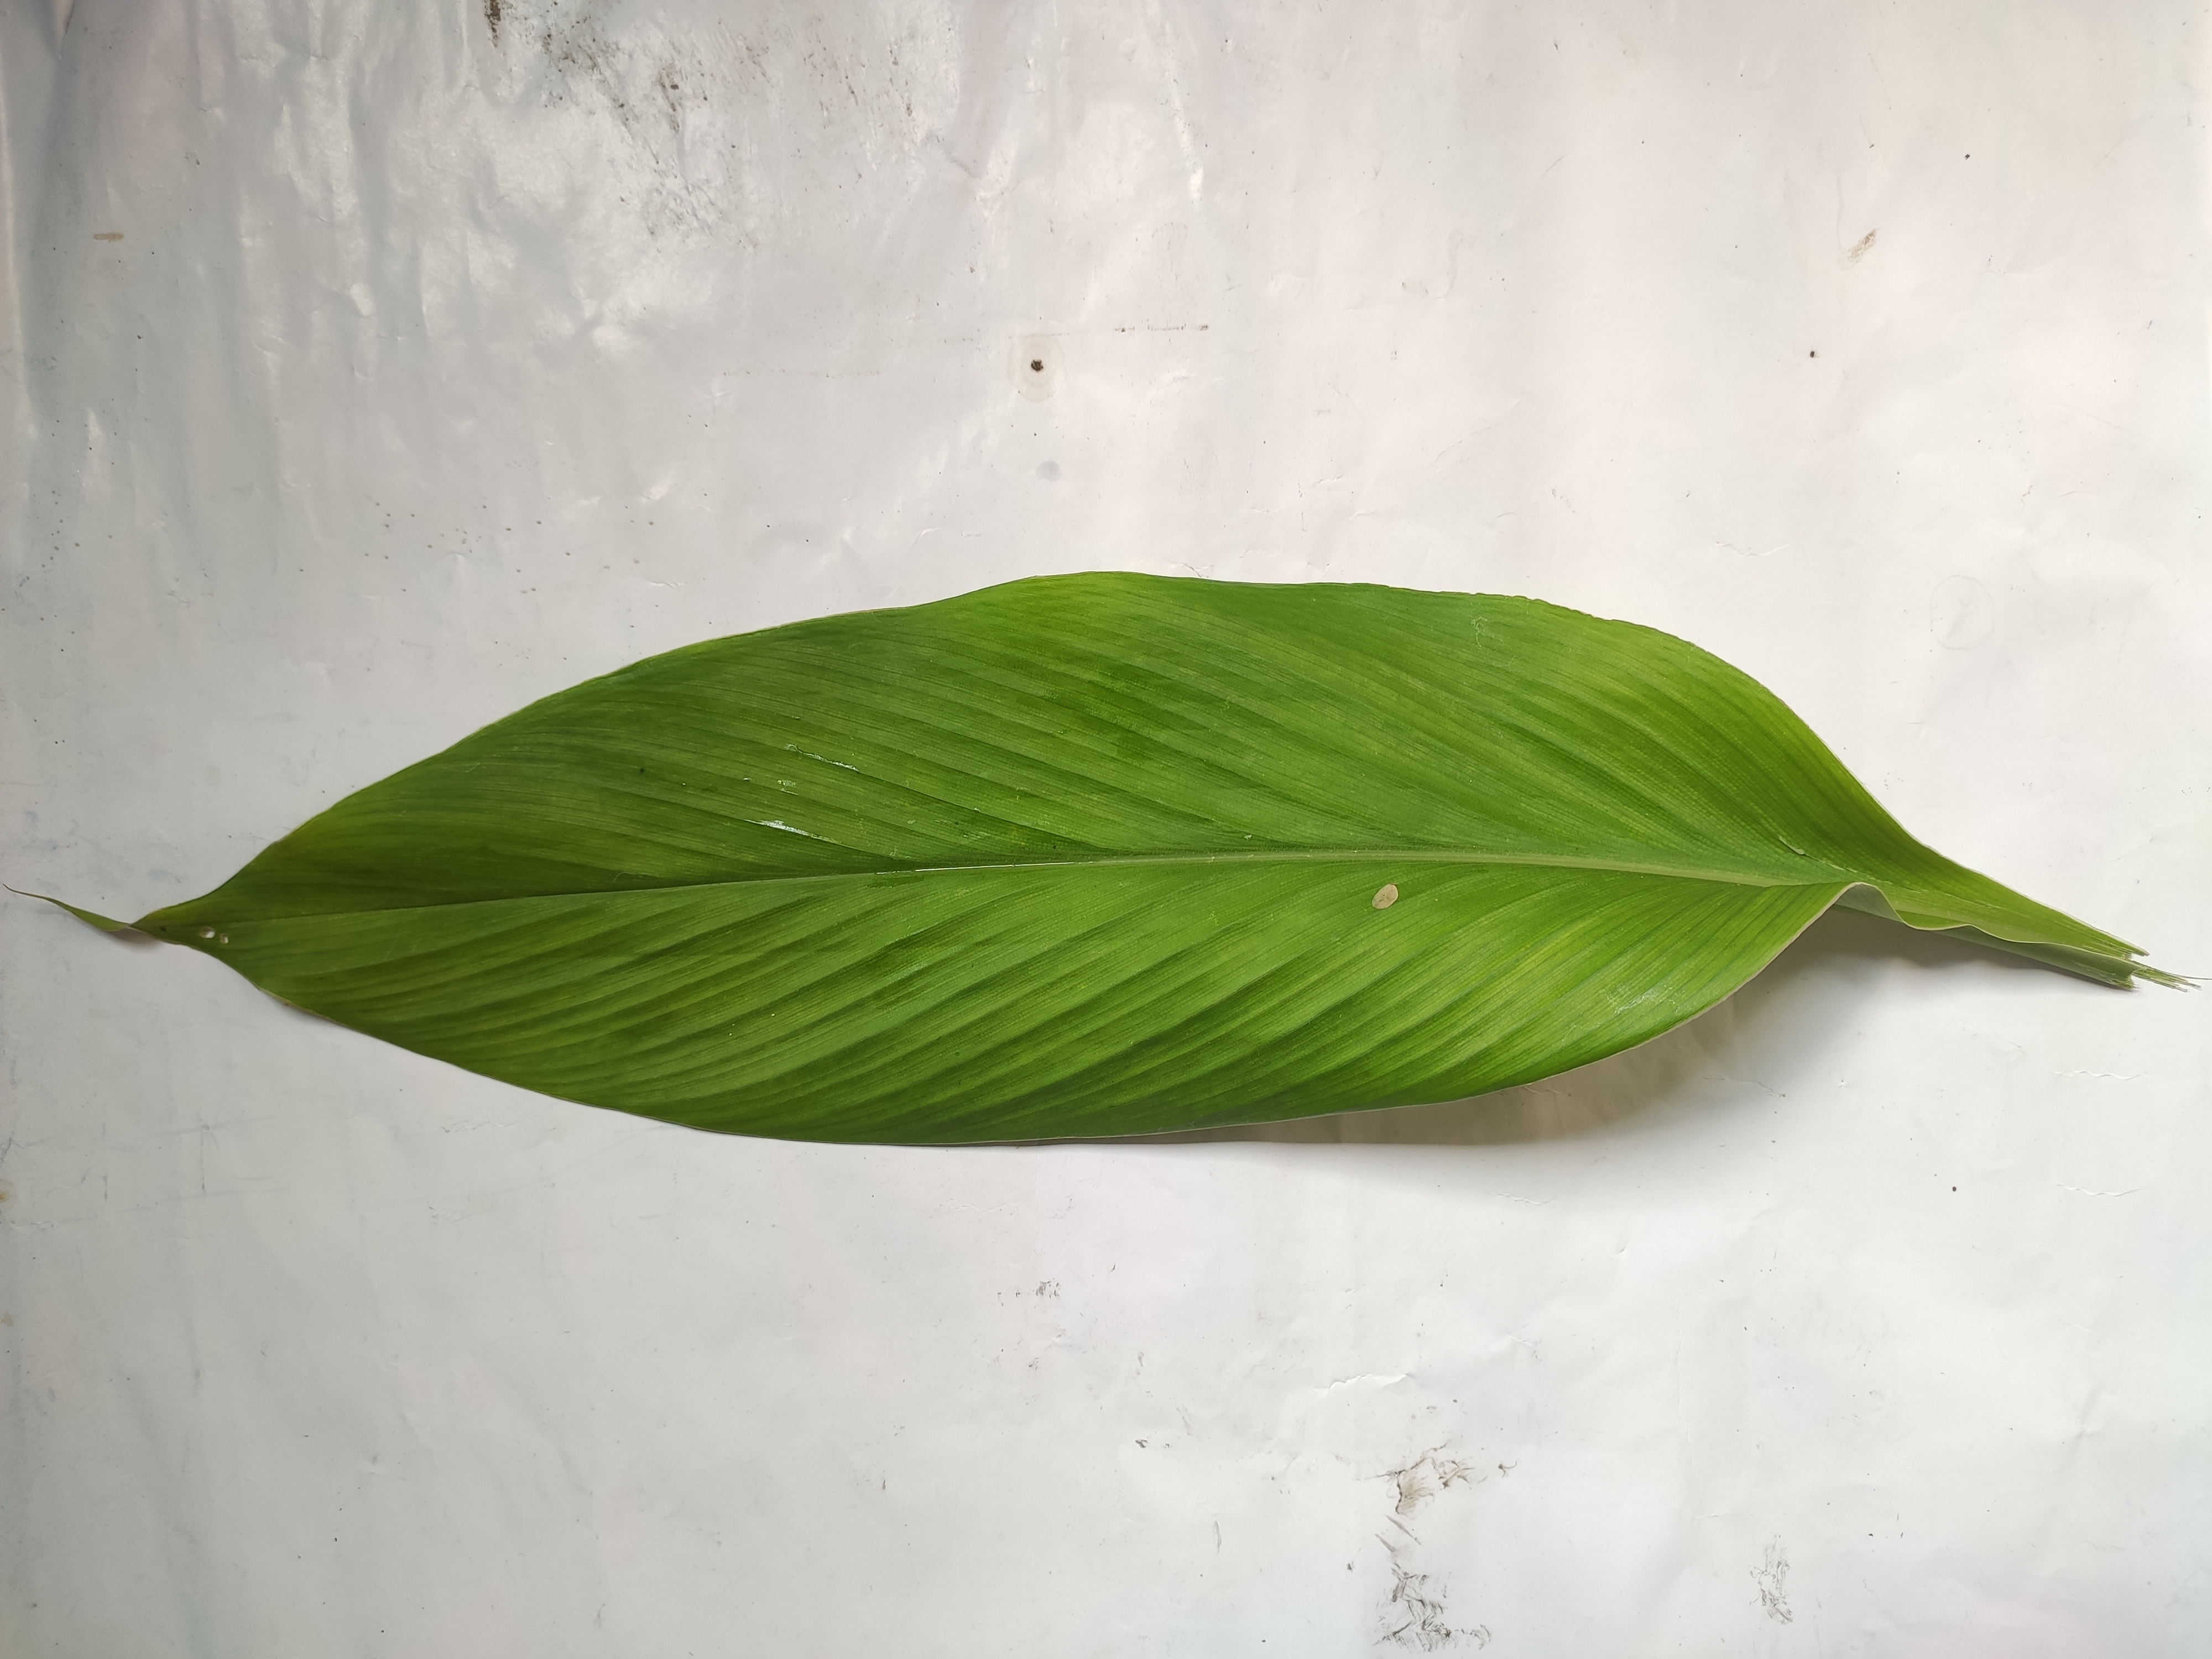
Label: Healthy_Leaf